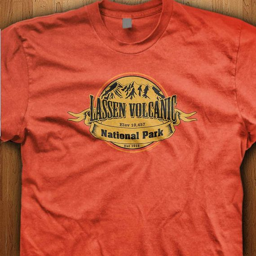
go camping and have a wonderful holiday .